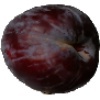
Label: Plum 1